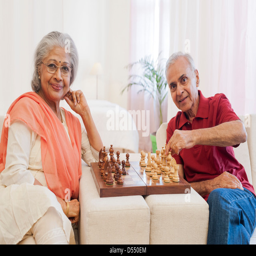
portrait of a senior couple playing chess and smiling